Jujubinus exasperatus

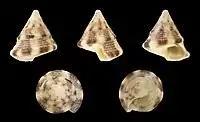
f. "monterosatoi"

"Jujubinus exasperatus" has a shell which can reach an adult size of . The shape of this shell is conical, with straight sides and a flat imperforate base with ca. 6 spiral cords which are smoother than on the whorls. The sides show four-five beaded cords. These are narrower than the interspaces in which there are very fine, prosocline lamellae. A considerably thicker compound cord is seen above the suture on the spire and at the periphery of body whorl. The aperture is subquadrangular, with a moderate denticle at the base of the columella. The outer lip has a cutting edge. The background color of the first whorls is typically reddish, the later whorls usually whitish with red, brown or (more rarely) black flames. The peripheral cord is usually articulated with red and white. The apex is pink. Interior of aperture is nacreous. This sea snail is herbivorous, feeding on algae.